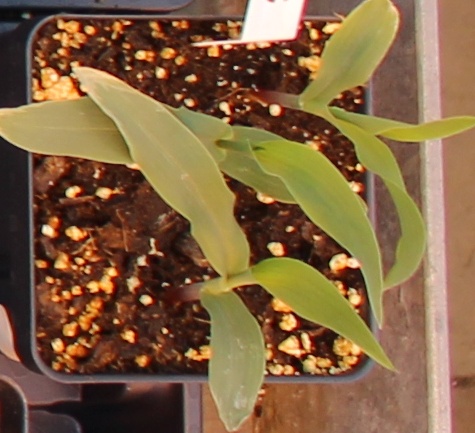
Label: Corn